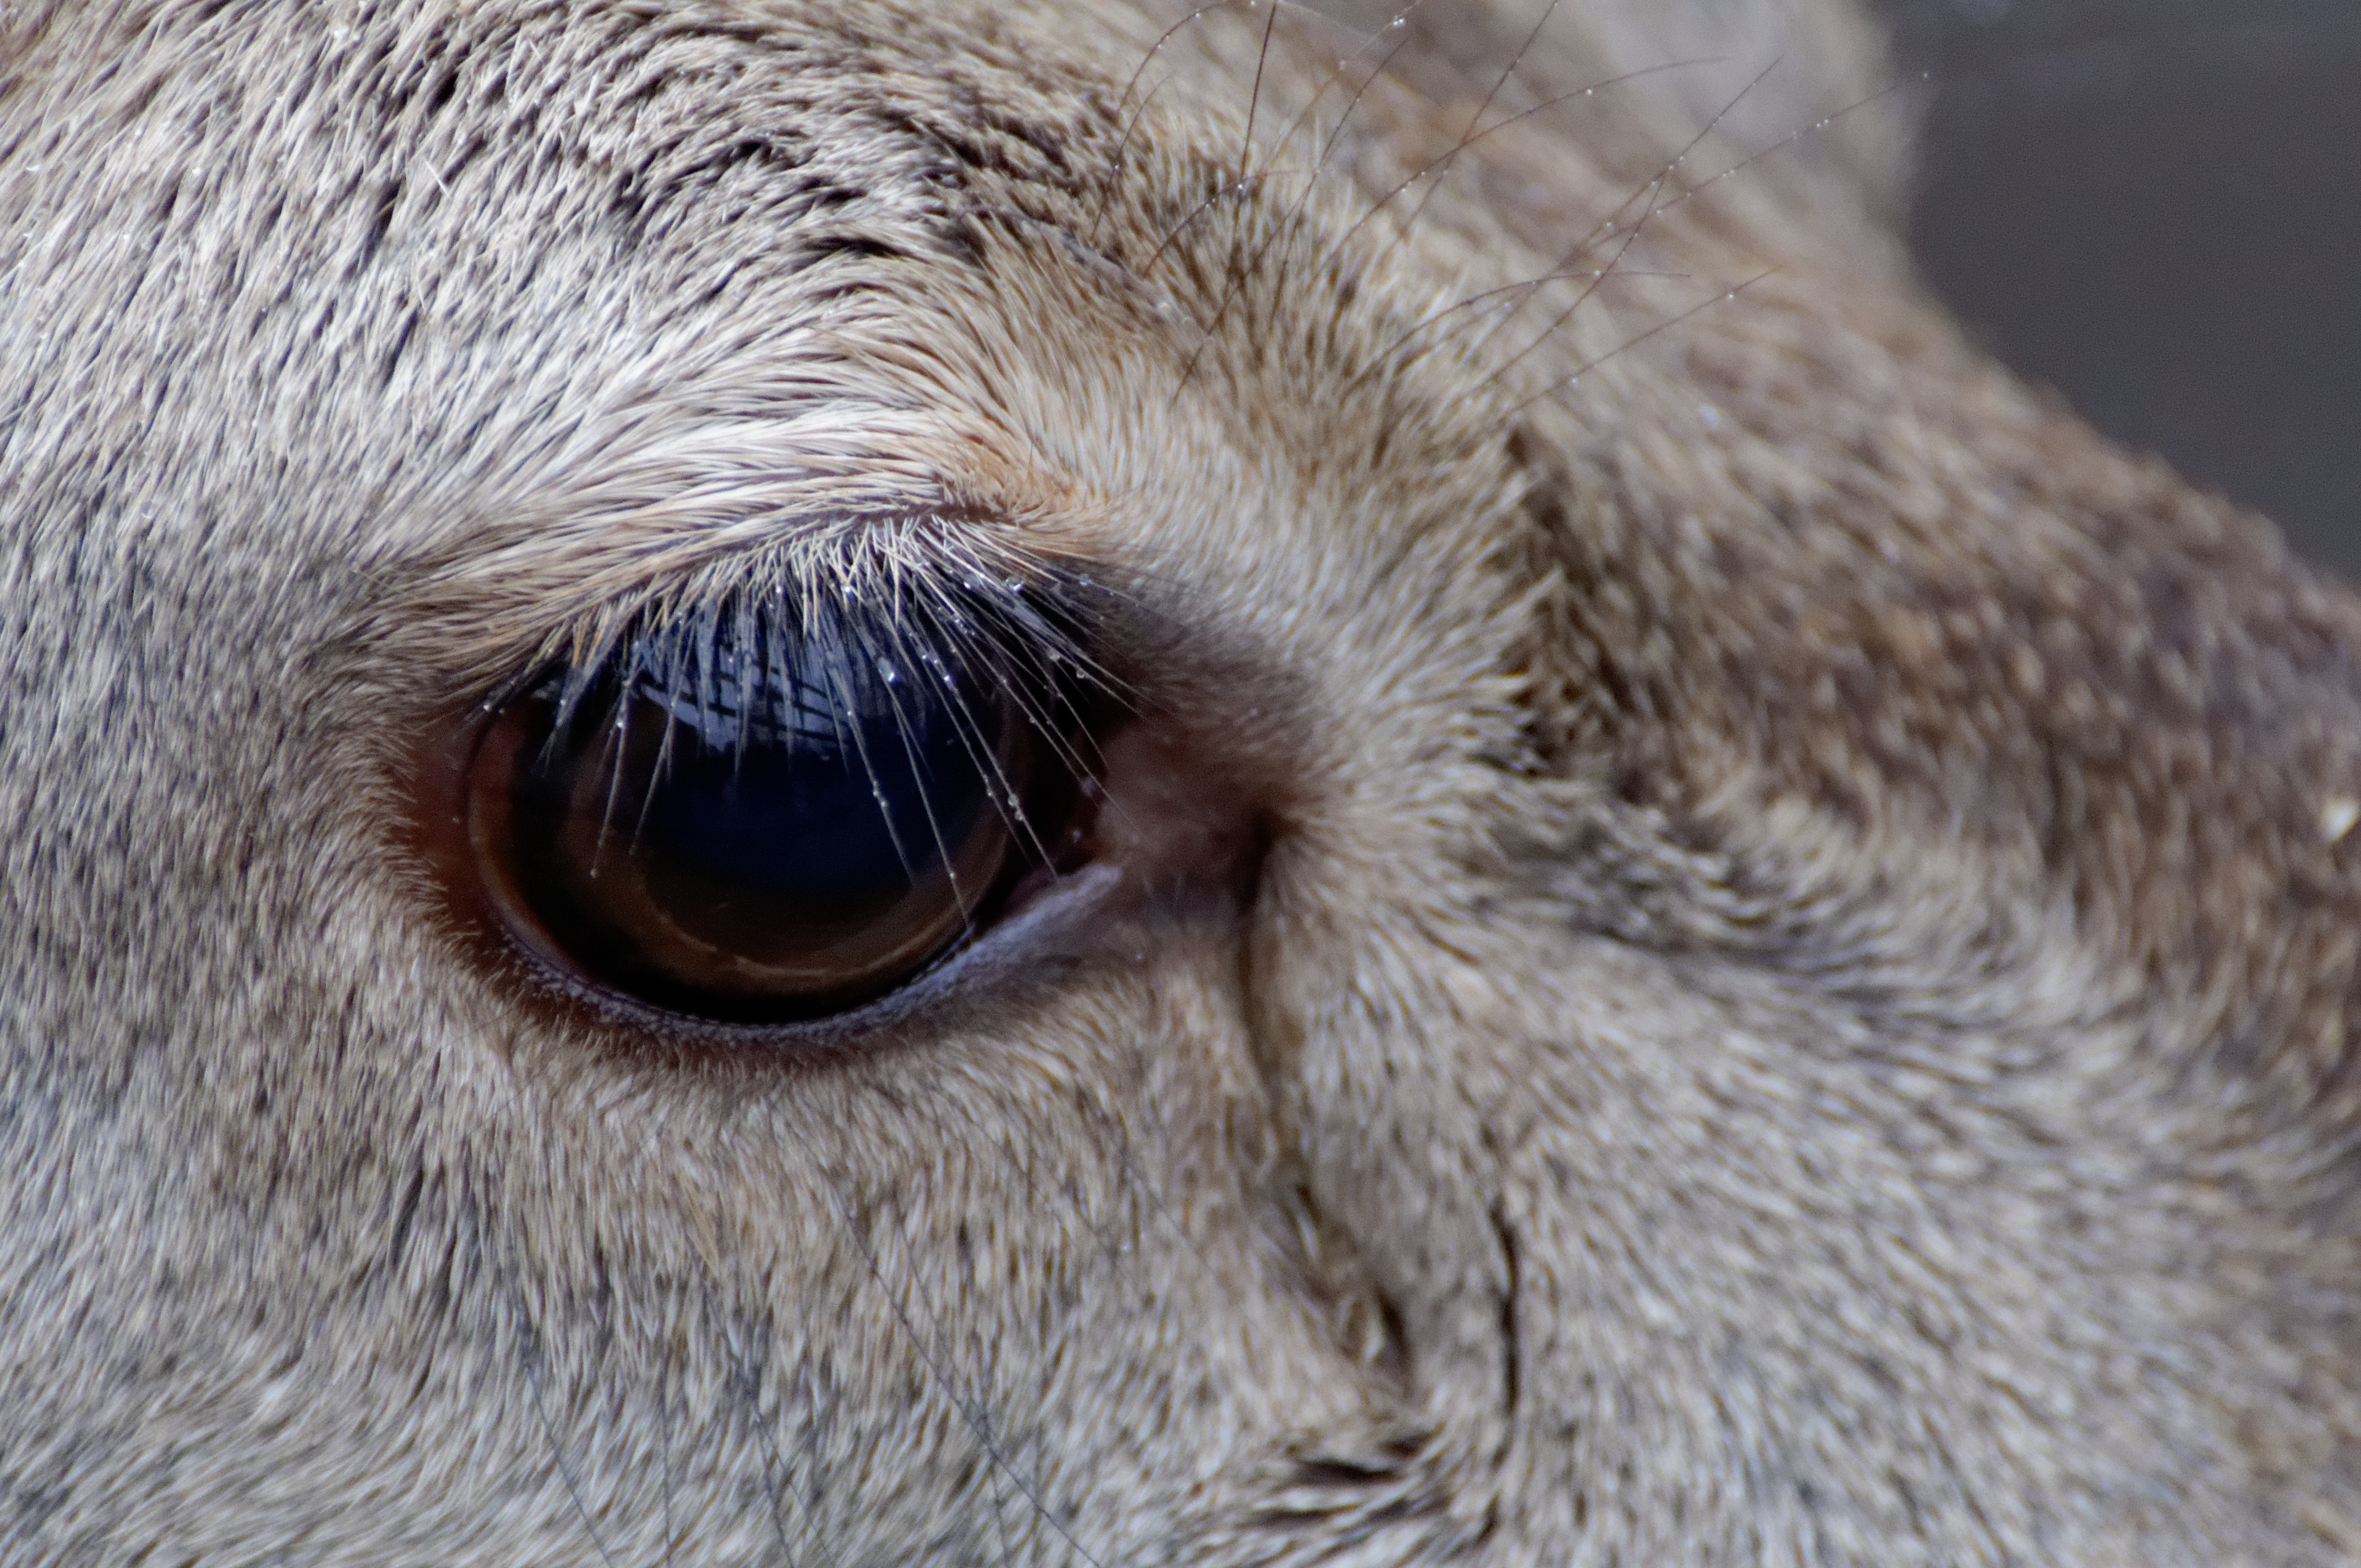
nature, forest, animal, wildlife, brown, mammal, fauna, close up, nose, whiskers, snout, eye, head, seals, vertebrate, organ, otter, sarna, marine mammal, eye deer